Monroe Wilson House

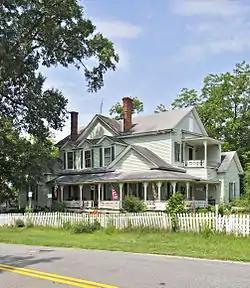
Monroe Wilson House, July 2012

Monroe Wilson House is a historic home located at Ridgeway, Fairfield County, South Carolina. It was built about 1890, and is a two-story, rectangular, frame Victorian vernacular house. It features a porch that runs along the façade and southeast elevation with square posts and elaborate brackets. There is a small second story porch over the front entrance.